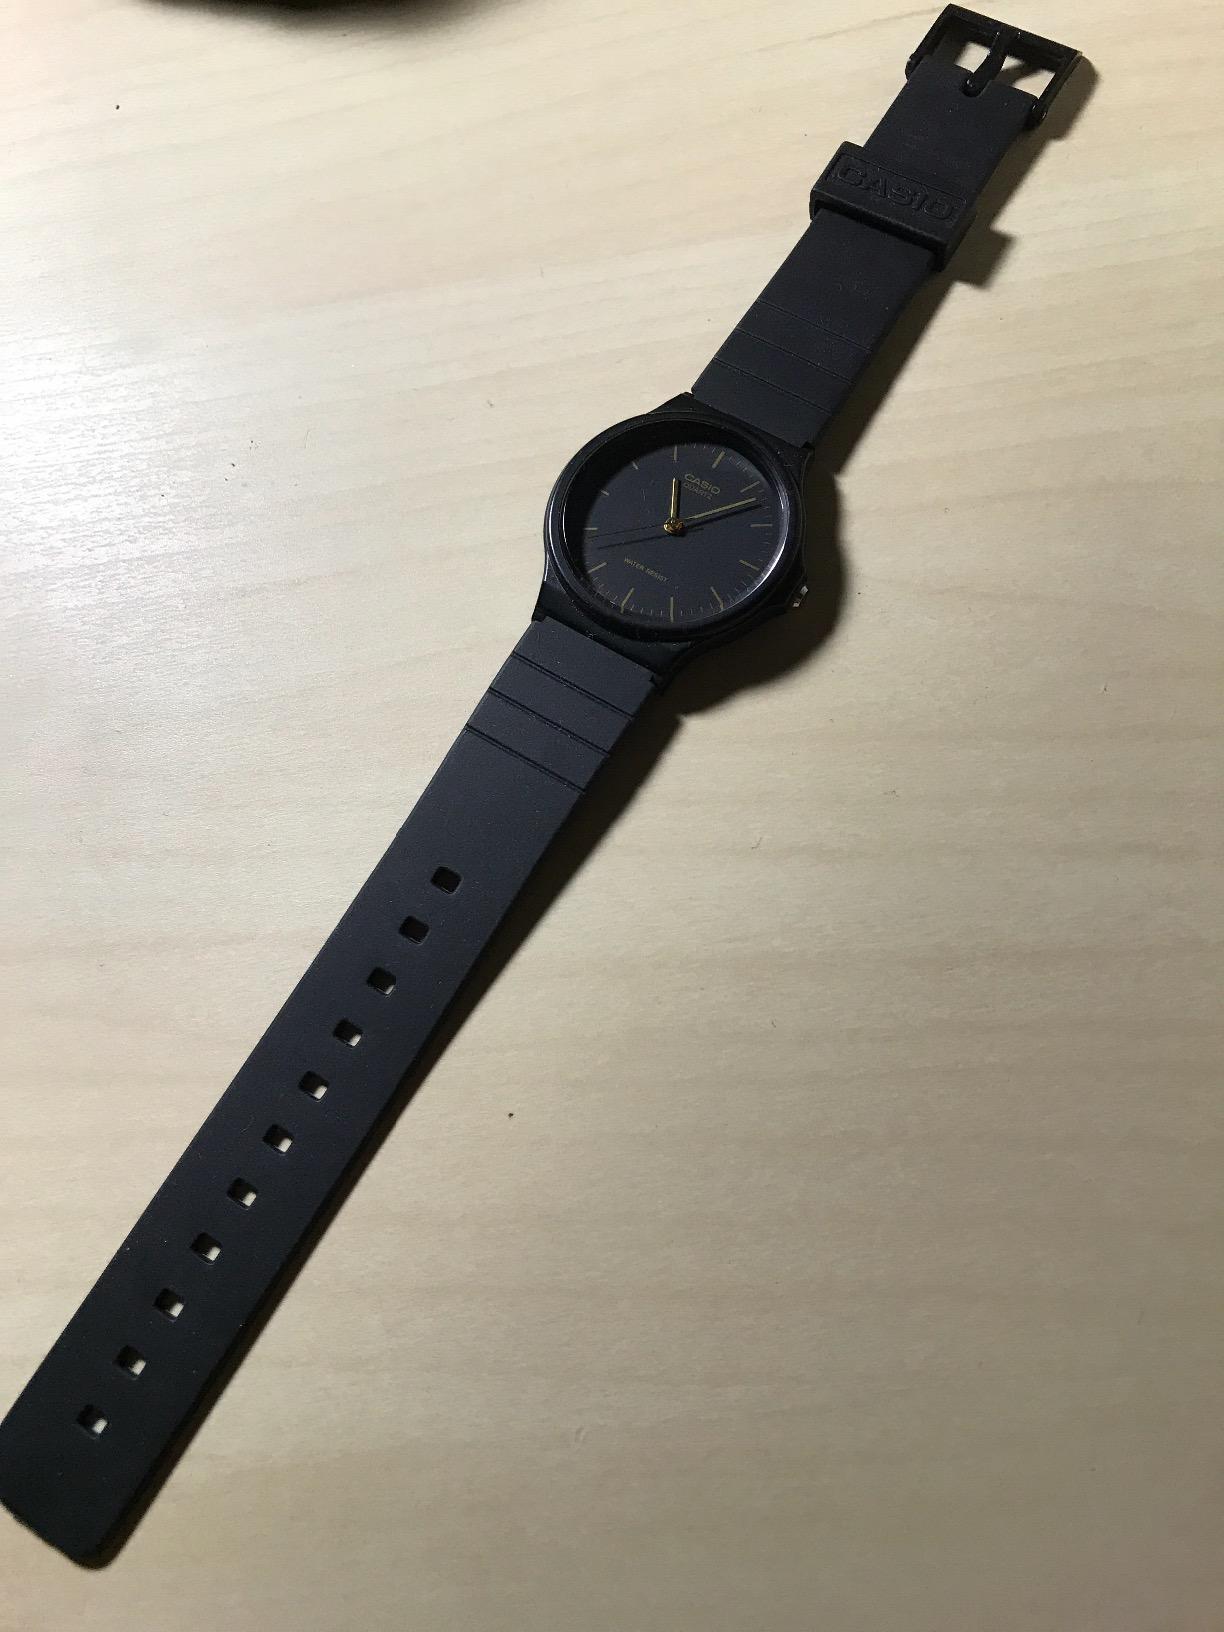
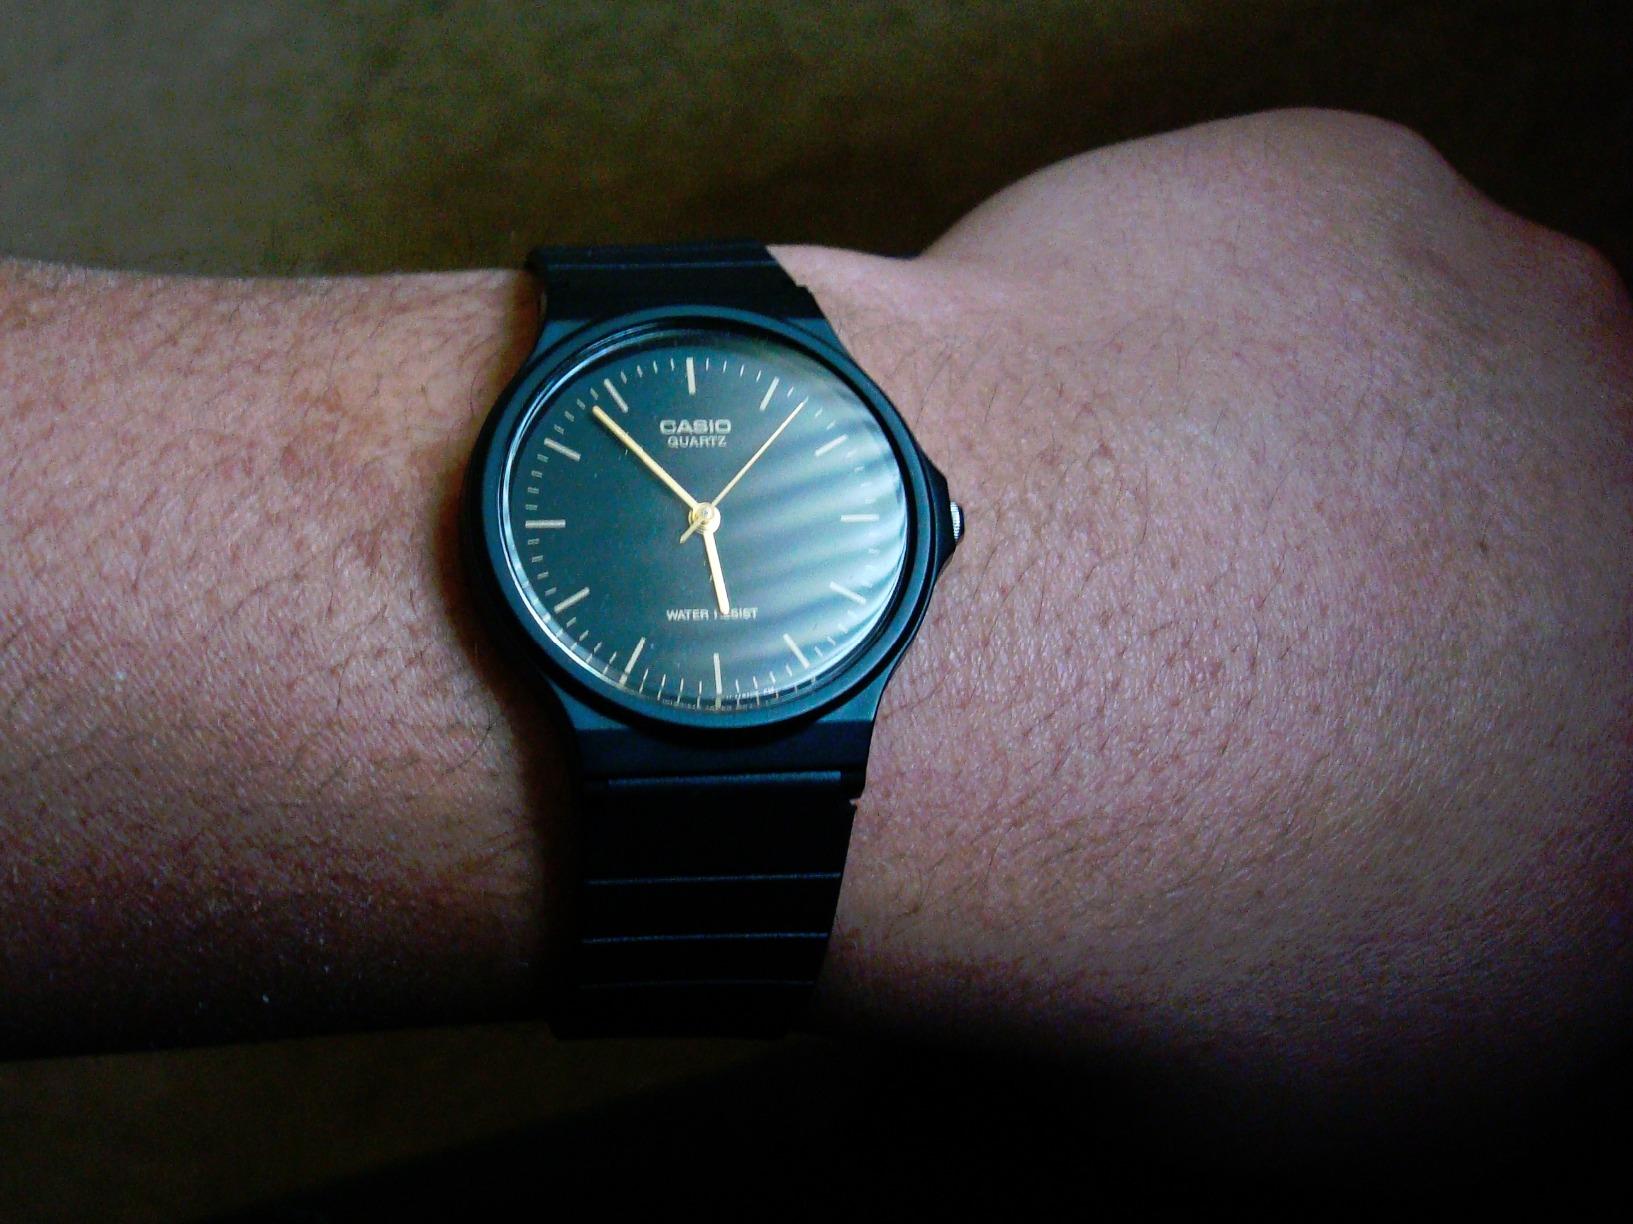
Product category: accessories_watch
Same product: yes